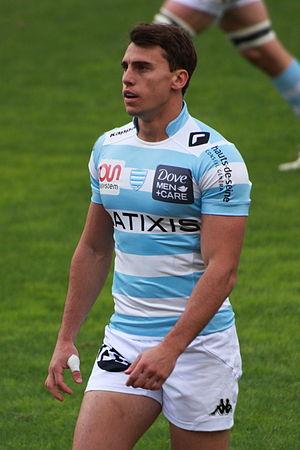
Juan Imhoff, né le 11 mai 1988 à Rosario, est un joueur de rugby à XV et rugby à sept évoluant au poste d'ailier. International argentin en rugby à XV, terminant quatrième de la coupe du monde 2015, il est également membre de l'équipe d'Argentine de rugby à sept, sélection avec laquelle il termine sixième des Jeux olympiques 2016. Il joue au Racing Métro 92, club avec lequel il remporte le championnat de France 2016, disputant la même année la finale de la coupe d'Europe.